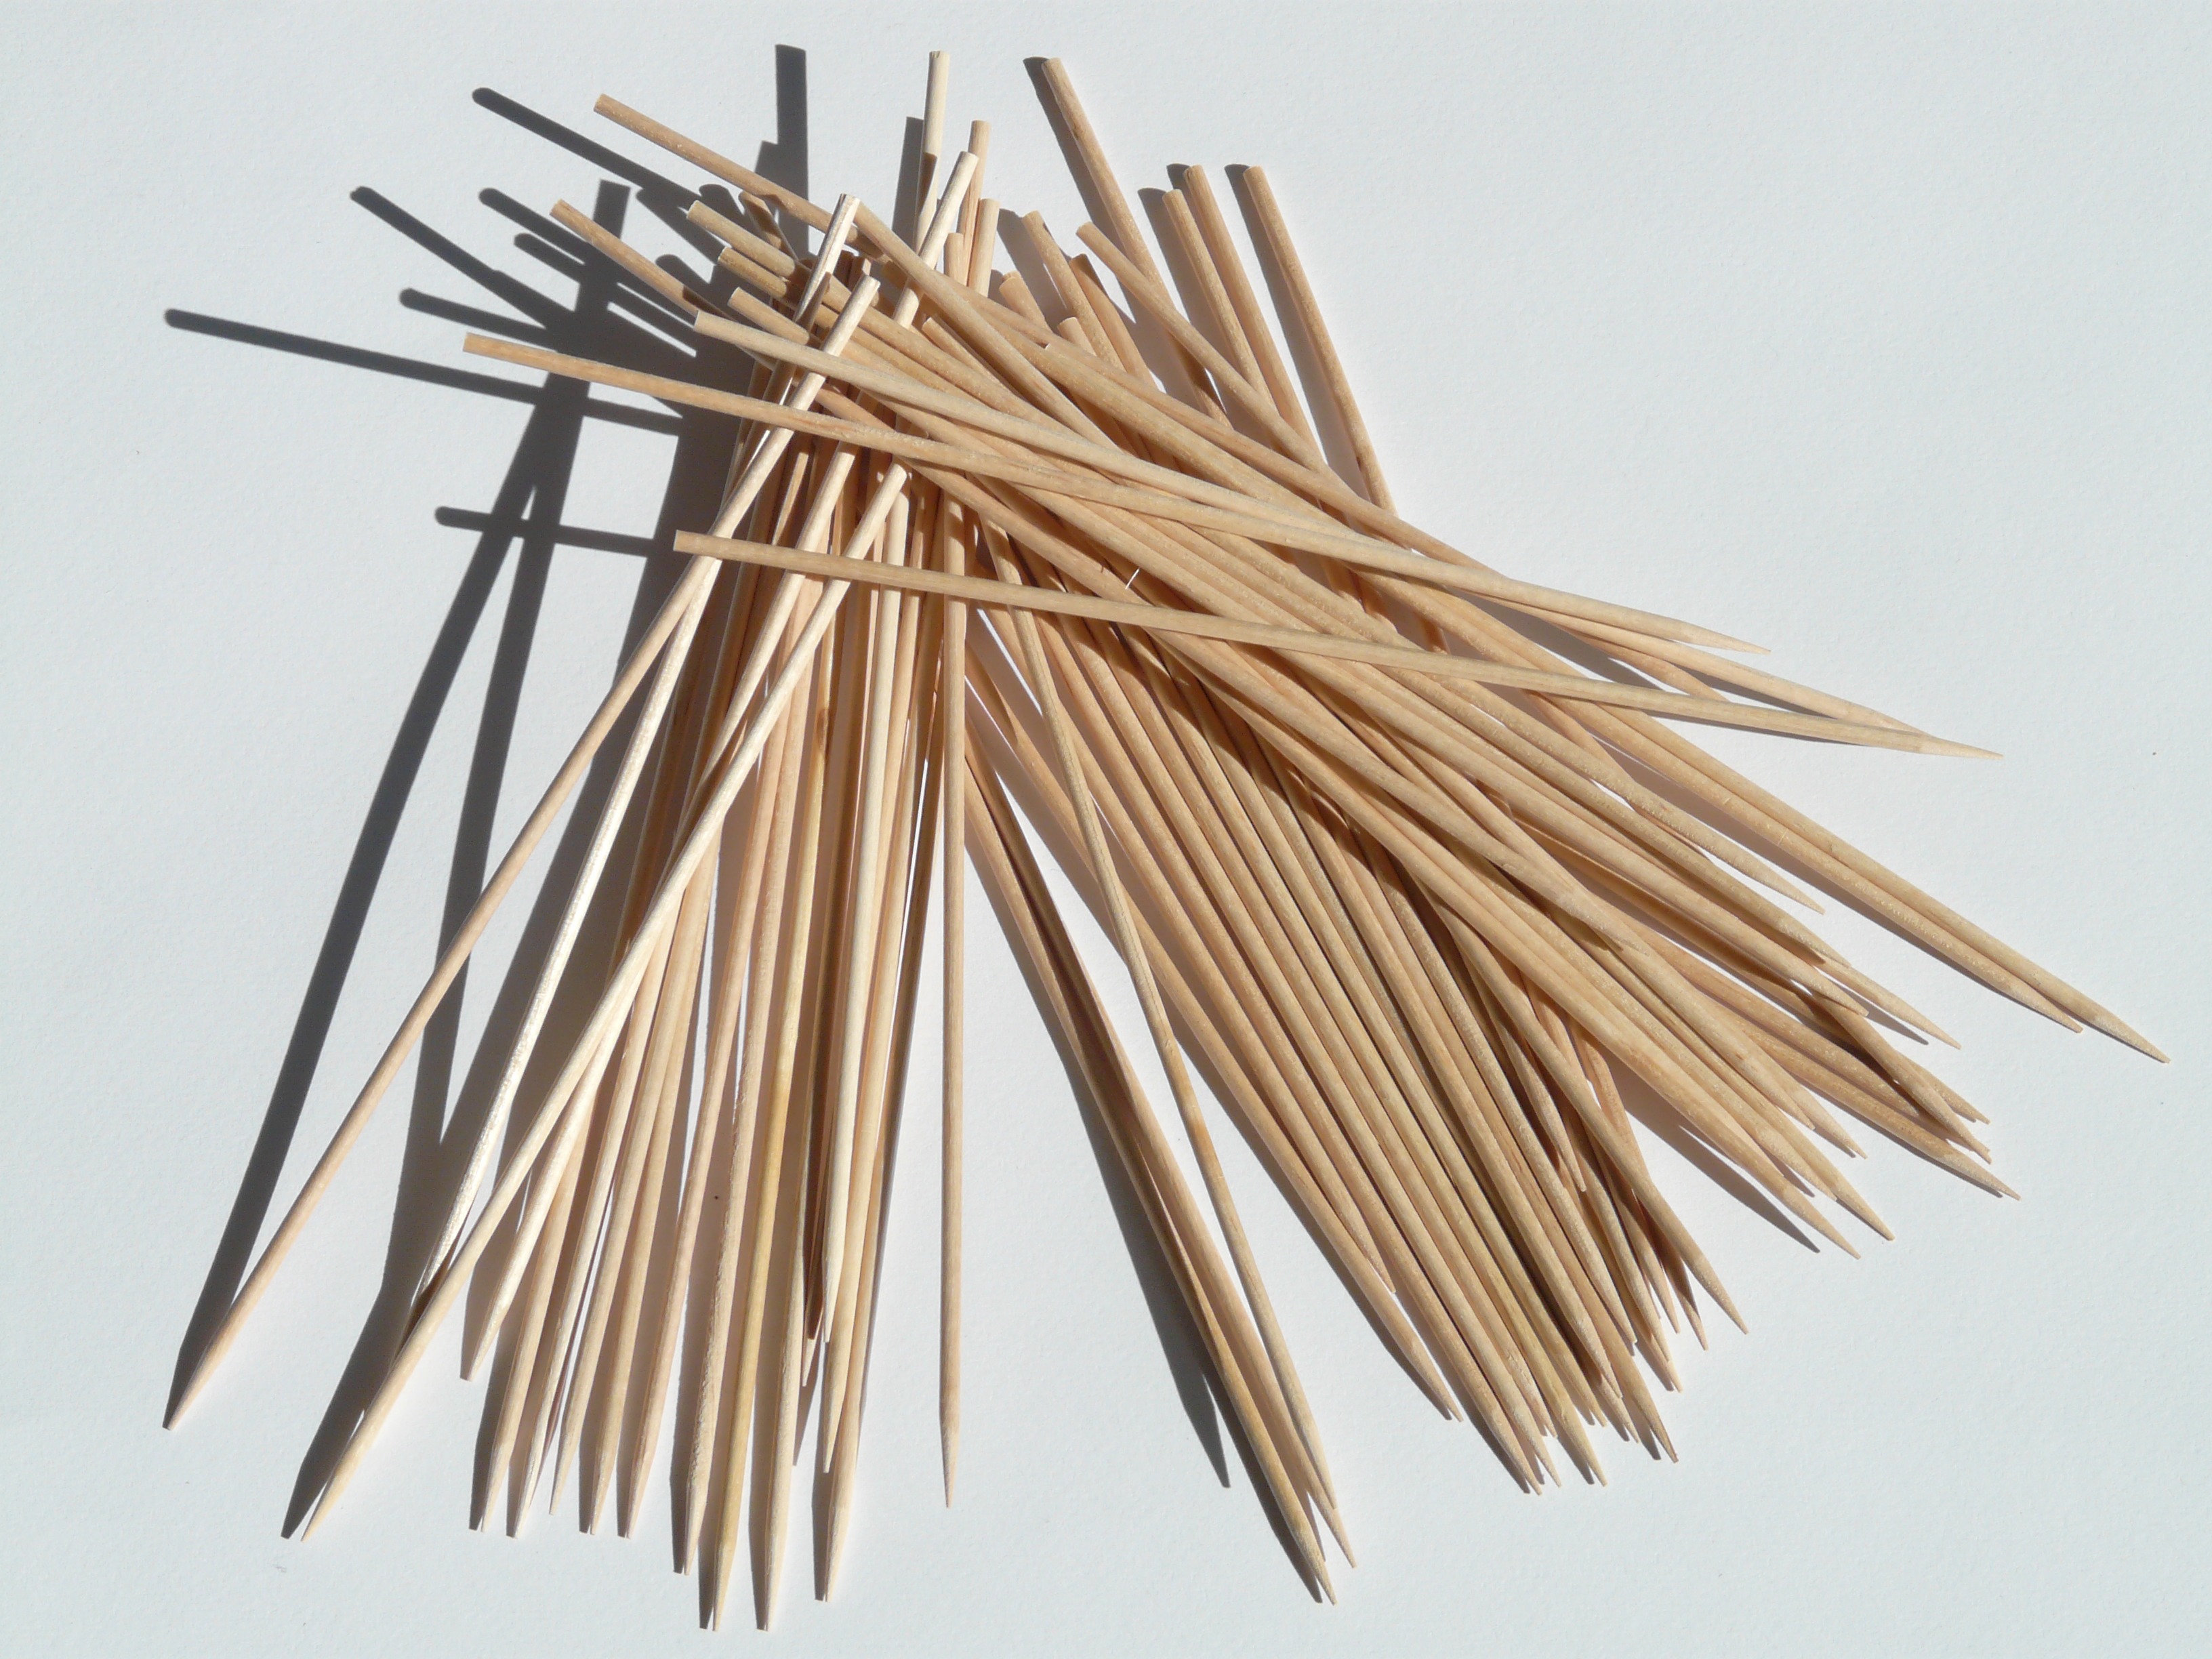
branch, wood, pile, meat, barbecue, twig, cook, art, gore, tooth, broom, many, skewers, toothpick, shish kebab, shish kebab skewer, grass family, mikado